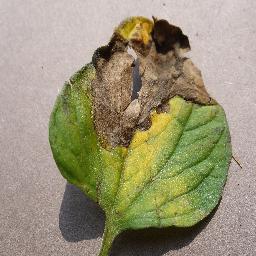
Label: Tomato___Late_blight